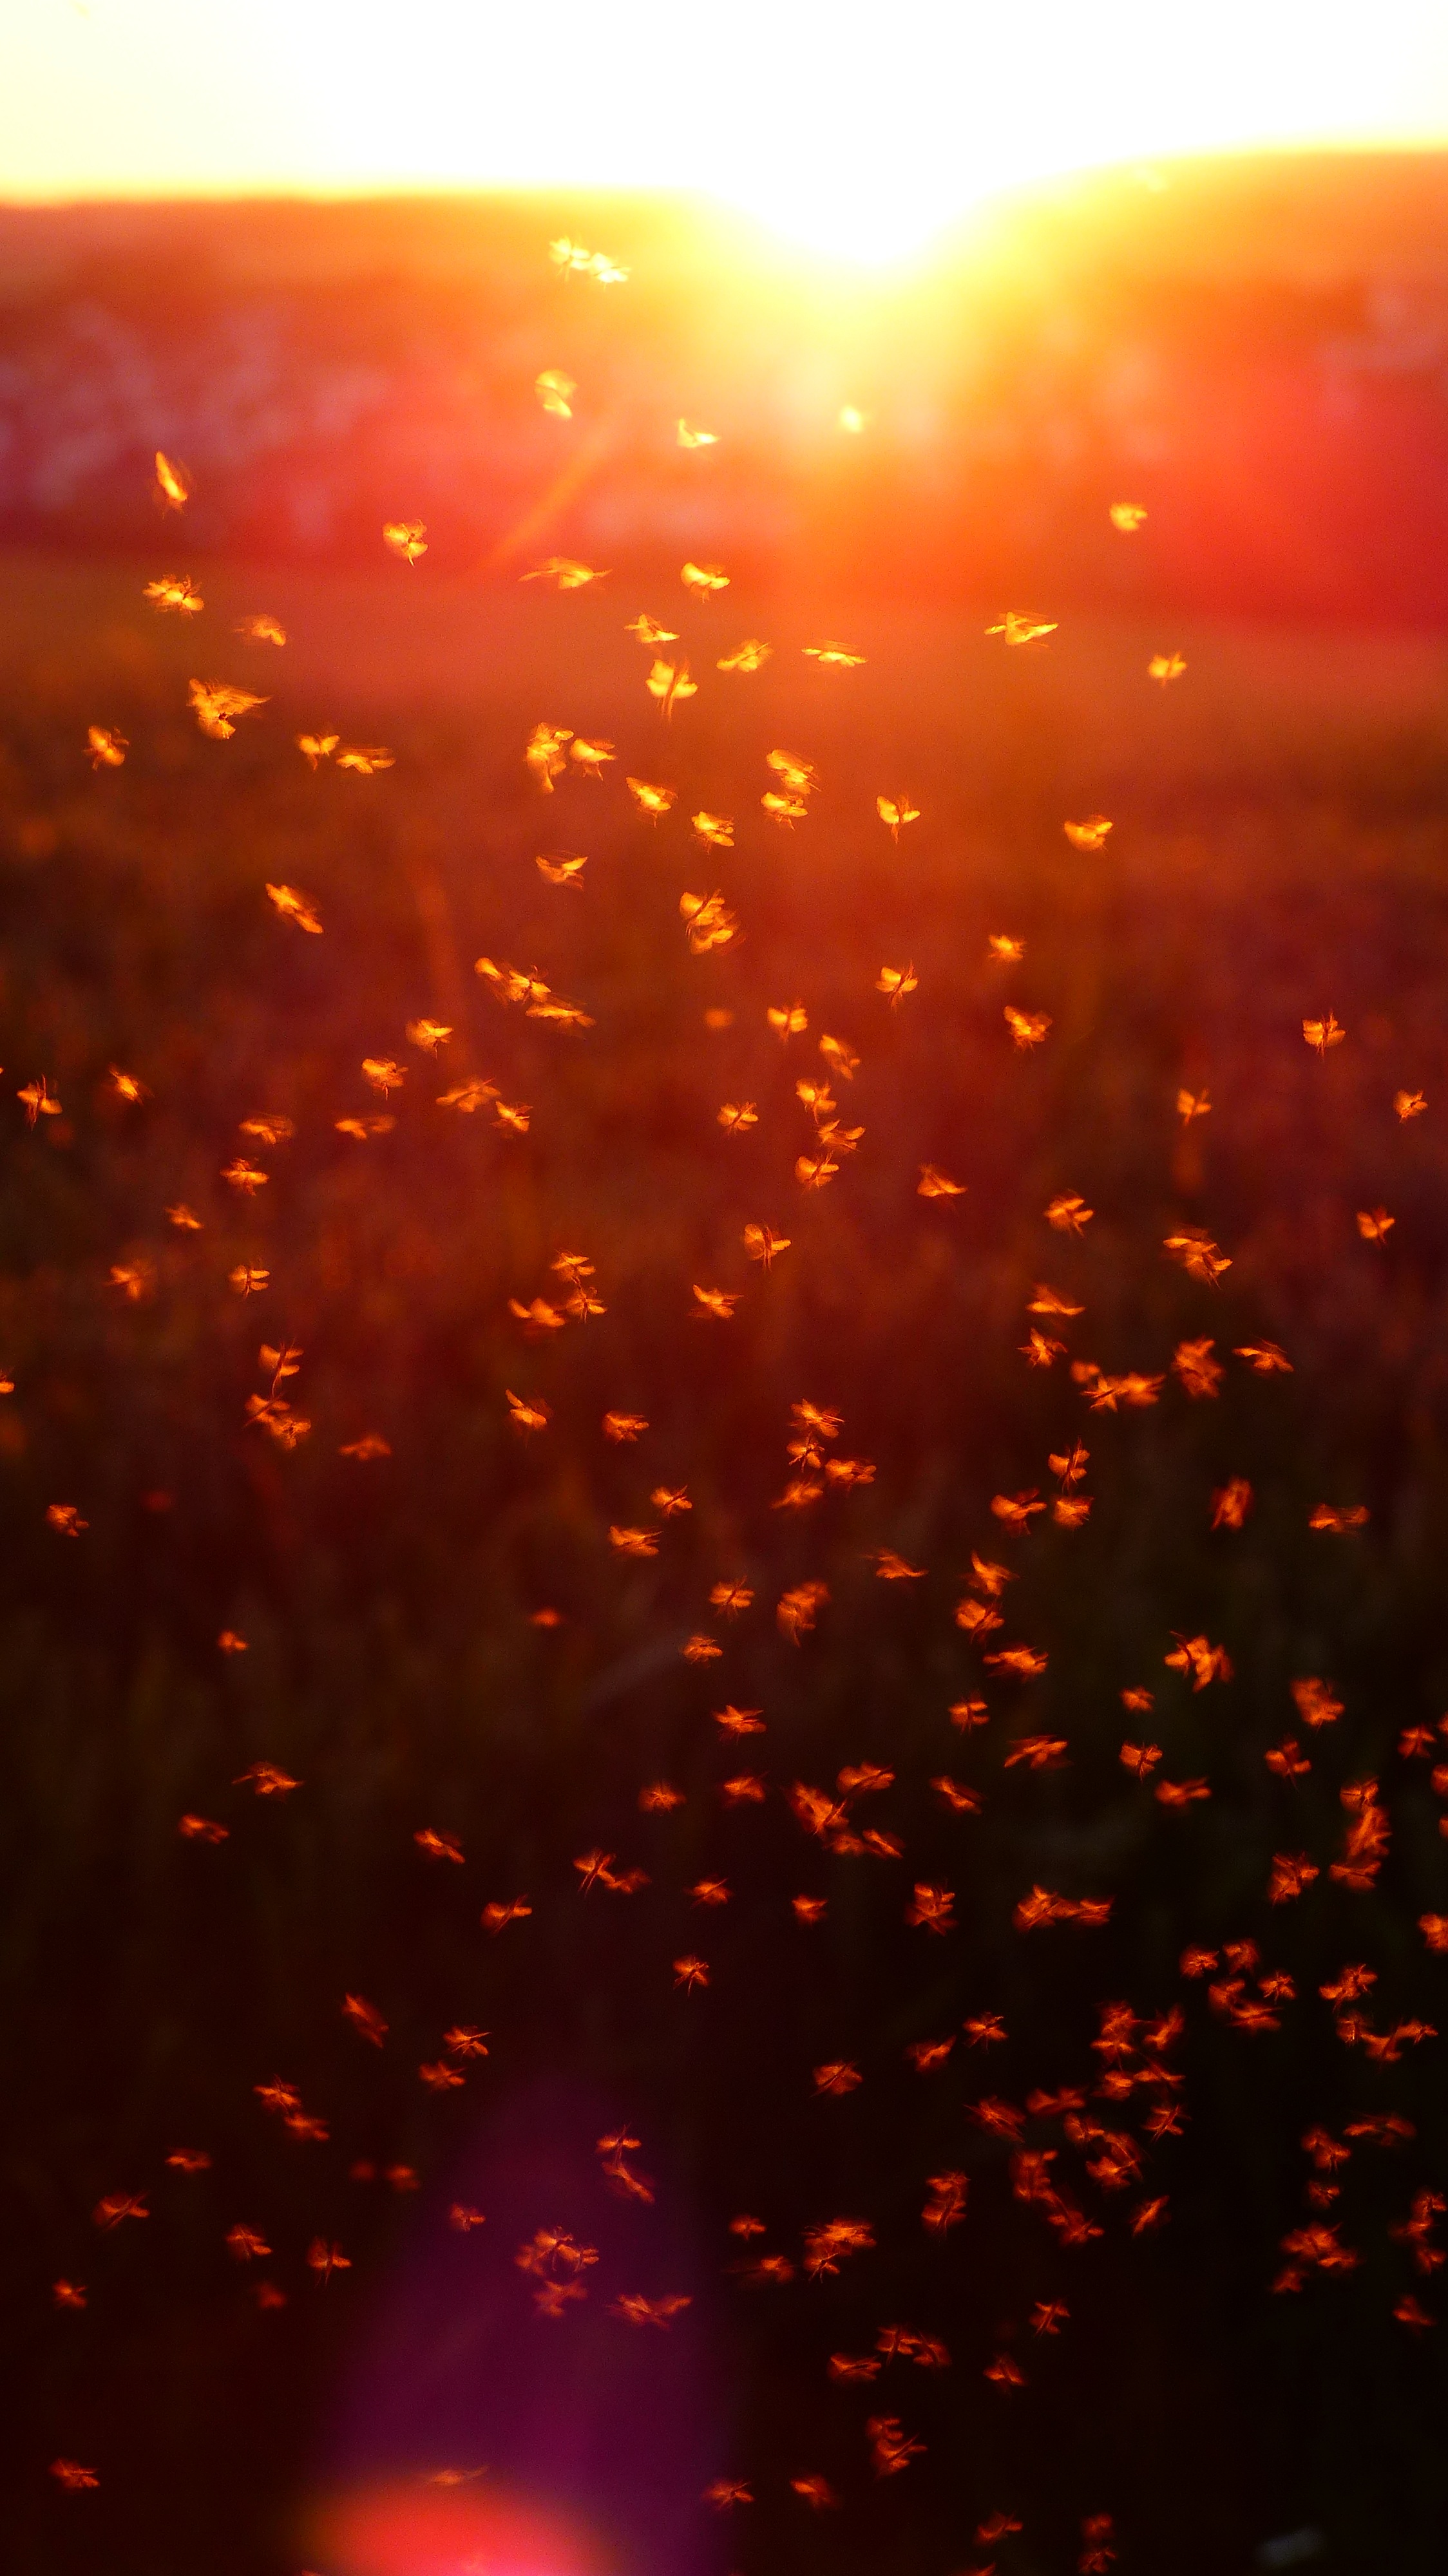
horizon, light, sky, sun, sunrise, sunset, sunlight, morning, dawn, atmosphere, fly, dusk, evening, red, insect, glow, rave, clouds, fireball, mood, abendstimmung, diptera, many, afterglow, evening sky, back light, morgenrot, nematocera, swarm, swarming, countless, bright red, mosquitoes, sonnenkugel, atmosphere of earth, computer wallpaper, geological phenomenon, red sky at morning, mosquito swarm, fliegenschwarm, dance mosquitoes, non biting midges, chironomidae, mosquitoes of flock of, swarms, partner determination, dance schools, bulk deposits